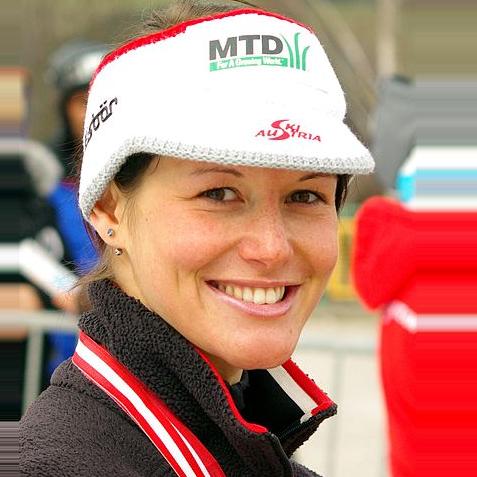
Age: 21